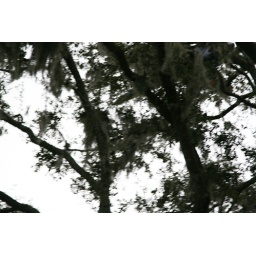
Blue Angel flying about 35-50 feet above the tree tops.